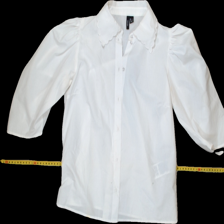
View: front
Type: Blouse
Category: Ladies
Brand: Vero moda
Colors: White
Material: 56% Cott 44% Poly
Pattern: Plain
Cut: Collar
Size: S
Season: All
Trend: No trend
Stains: Yes
Price range: <50
Recommended usage: Export